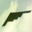
Label: airplane